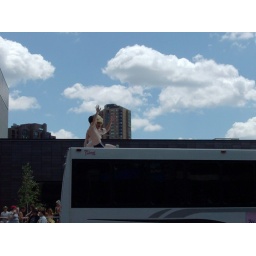
Wanda Wisdom and a hot boy in his cute little shorts on top of a bus.